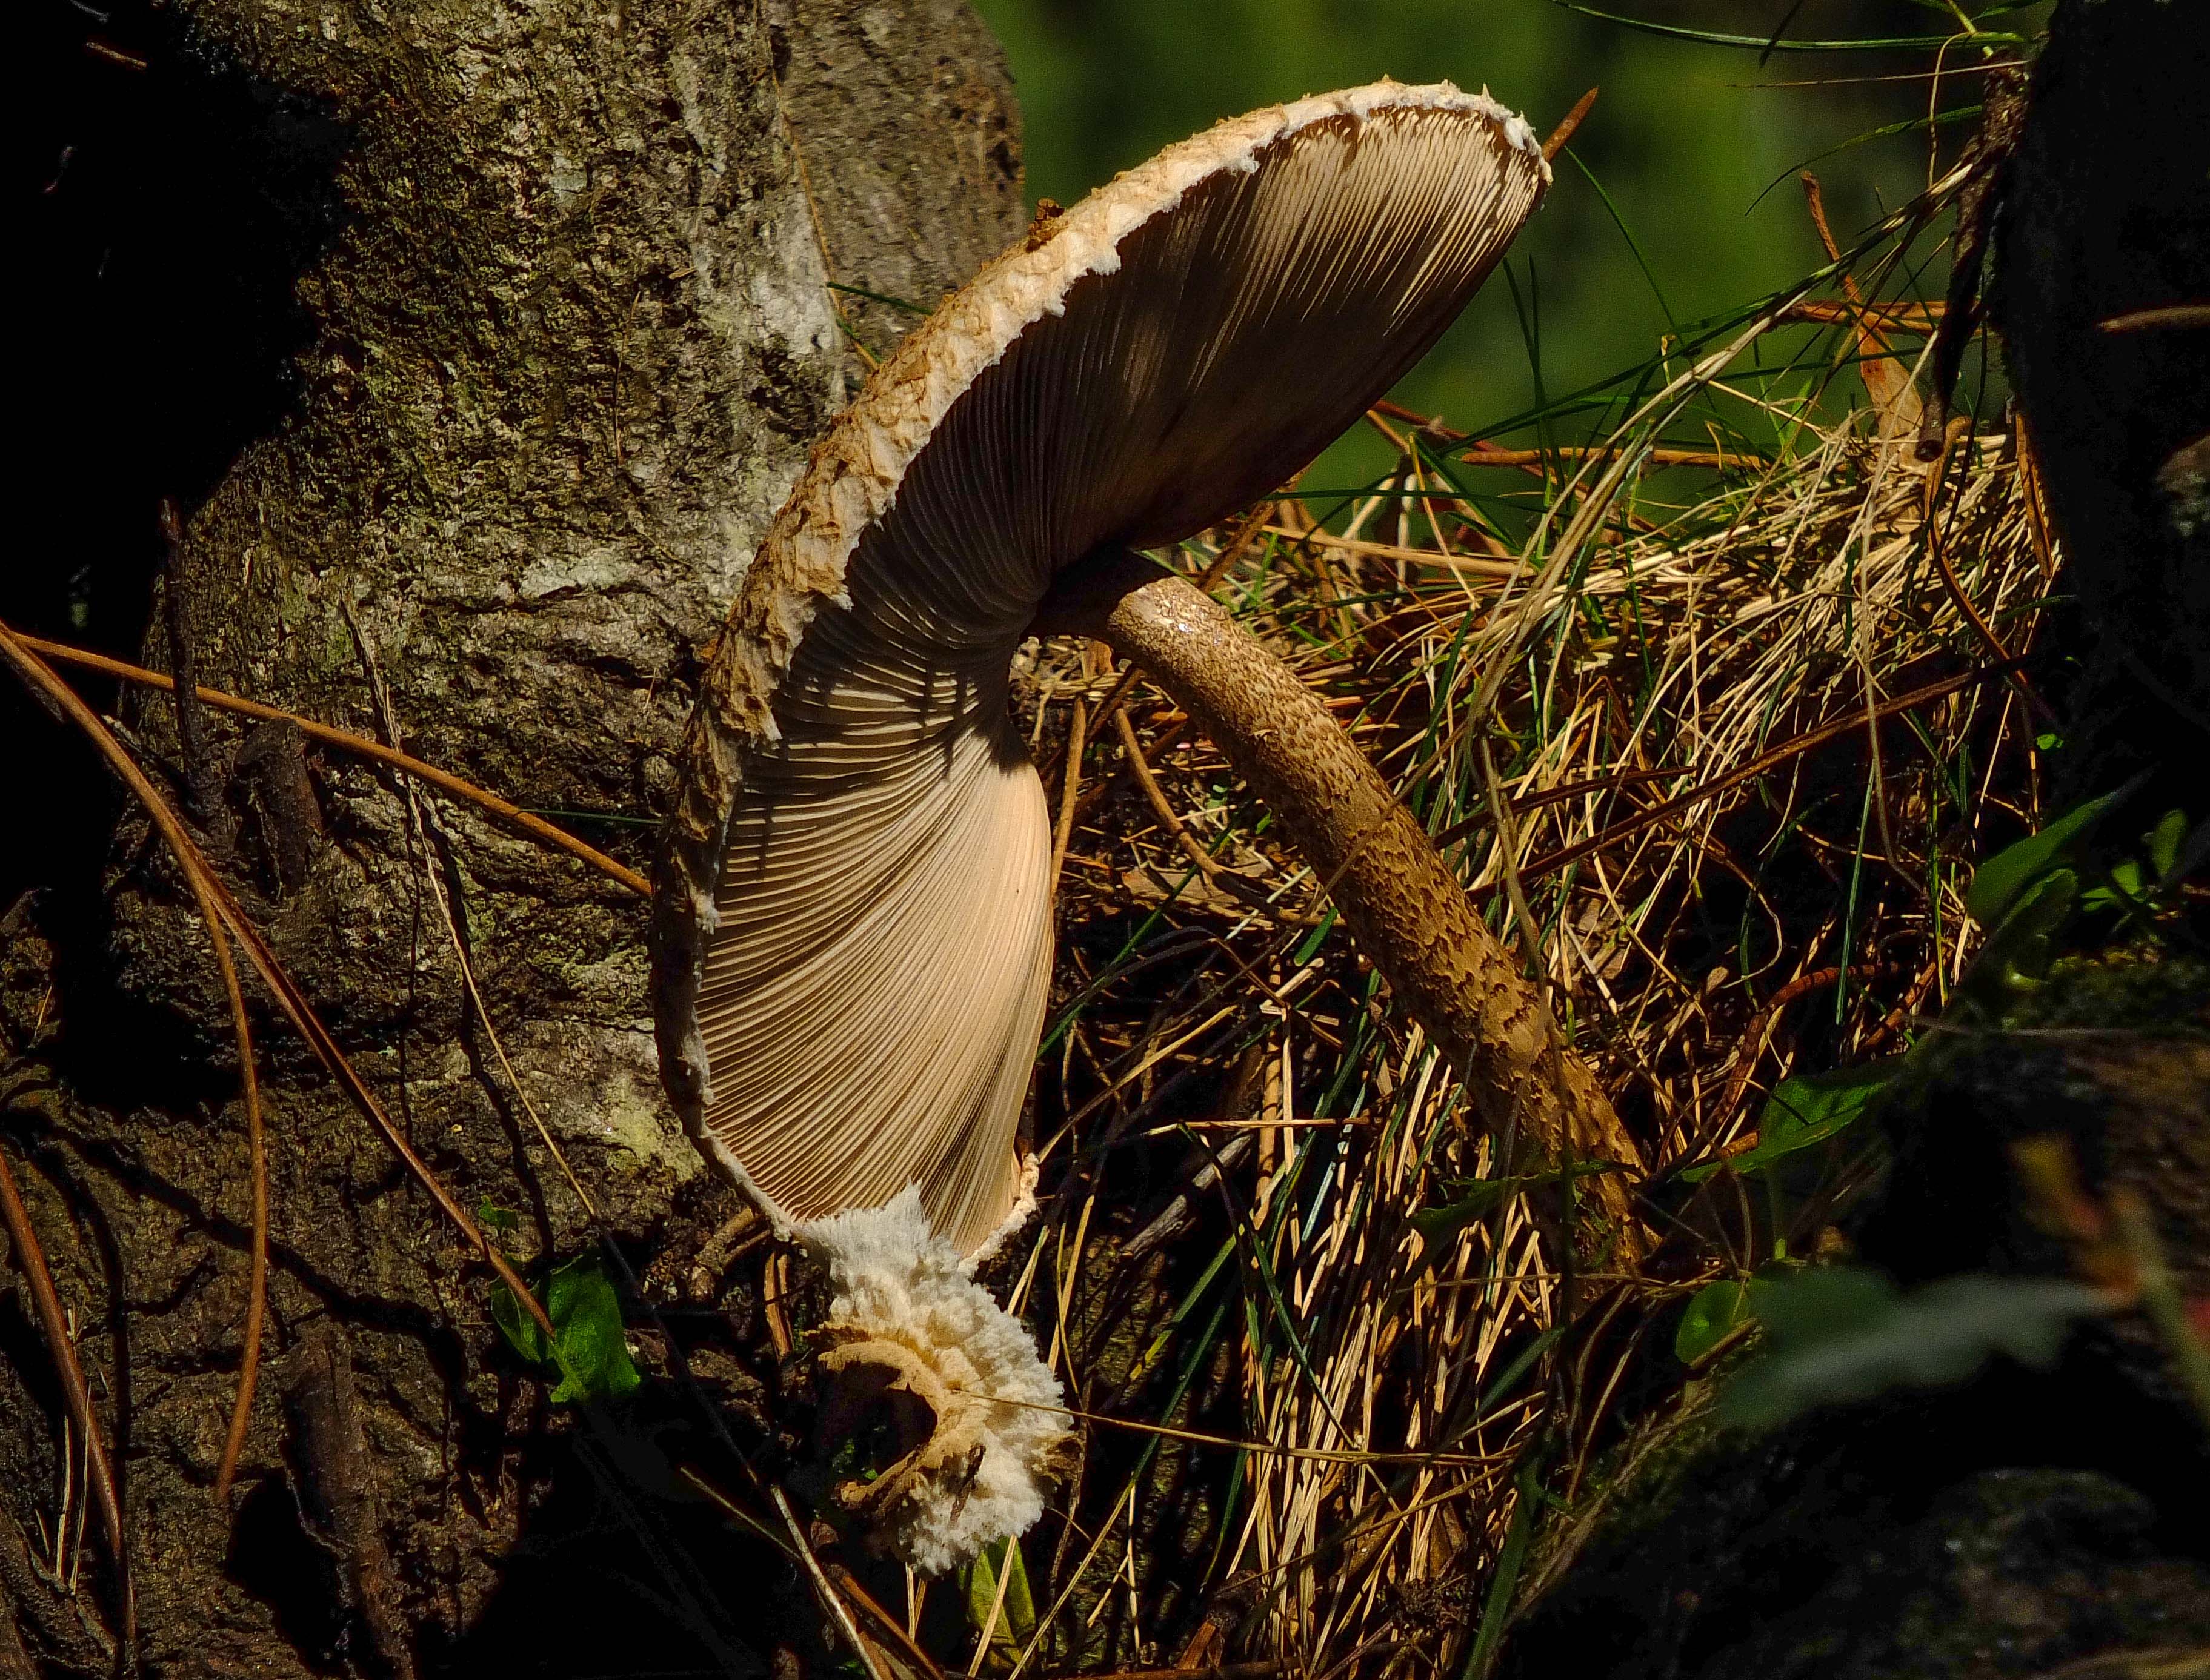
tree, nature, forest, plant, leaf, flower, trunk, wildlife, jungle, macro, autumn, botany, mushroom, flora, fauna, flowers, fungus, mushrooms, rainforest, naturaleza, flores, galicia, setas, woodland, habitat, espana, ggl1, gaby1, fujifilmxs1, aguarda, macro photography, aguardagaliciaespa a, oyster mushroom, natural environment, woody plant, agaricomycetes, penny bun